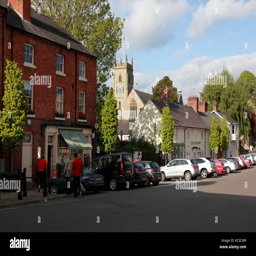
a small town on the border amid the hills